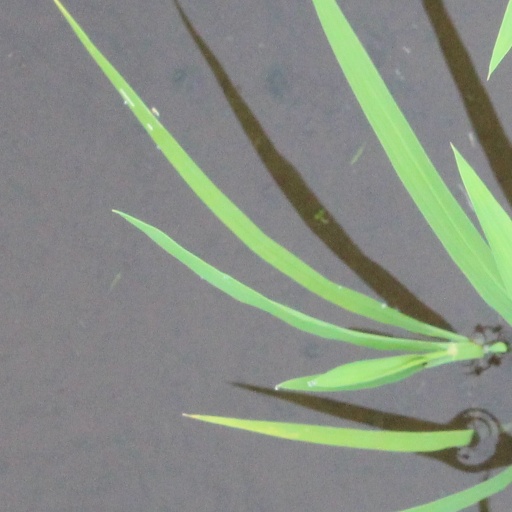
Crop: rice